1992 Champion Spark Plug 400

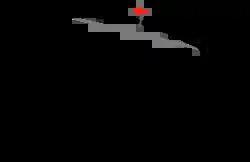
The layout of Michigan International Speedway, the venue where the race was held.

The race was held at Michigan International Speedway, a two-mile (3.2 km) moderate-banked D-shaped speedway located in Brooklyn, Michigan. The track is used primarily for NASCAR events. It is known as a "sister track" to Texas World Speedway as MIS's oval design was a direct basis of TWS, with moderate modifications to the banking in the corners, and was used as the basis of Auto Club Speedway. The track is owned by International Speedway Corporation. Michigan International Speedway is recognized as one of motorsports' premier facilities because of its wide racing surface and high banking (by open-wheel standards; the 18-degree banking is modest by stock car standards).